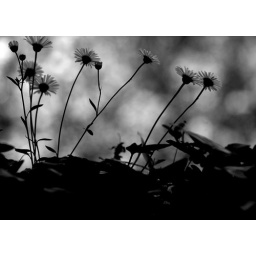
Daisies in a window box